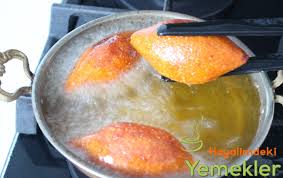
Yemek: icli_kofte